2023–24 New Hampshire Wildcats men's basketball team

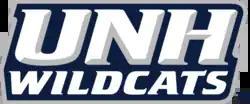

The 2023–24 New Hampshire Wildcats men's basketball team represented the University of New Hampshire during the 2023–24 NCAA Division I men's basketball season. The Wildcats, who were led by first-year head coach Nathan Davis, played their home games at the Lundholm Gym located in Durham, New Hampshire as members of the America East Conference.